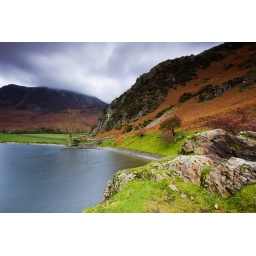
Buttermere, for scale, my red fiesta is to the right of the tree in the centre